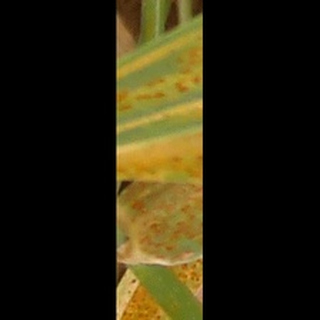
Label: wheat_brown_rust